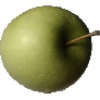
Label: Apple Granny Smith 1